Sending

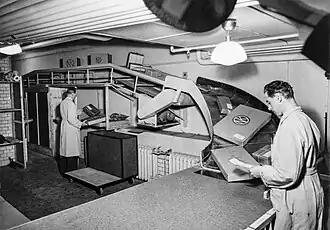
Workers at a department store in Stockholm in 1954, sorting packages for delivery to customers.

Sending, or to send, is the action of conveying or directing something or someone to another physical, virtual, or conceptual location for a specific purpose. The initiator of the action of sending is the sender. With respect to humans, "sending" also encompasses instructing others to go to another physical location, whether voluntarily or by force.